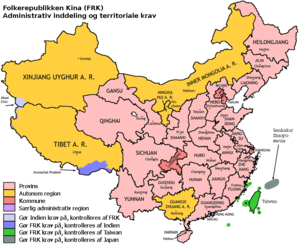
Kinas administrative regioner / Kort
Den politiske opdeling af Folkerepublikken Kina
Folkerepublikken kina med danske tekster
Kinas administrative regioner er den primære politisk-geografiske inddeling af Folkerepublikken Kina i subnationale enheder. Denne opdeling sker i 3 eller 4 sidestillede niveauer: